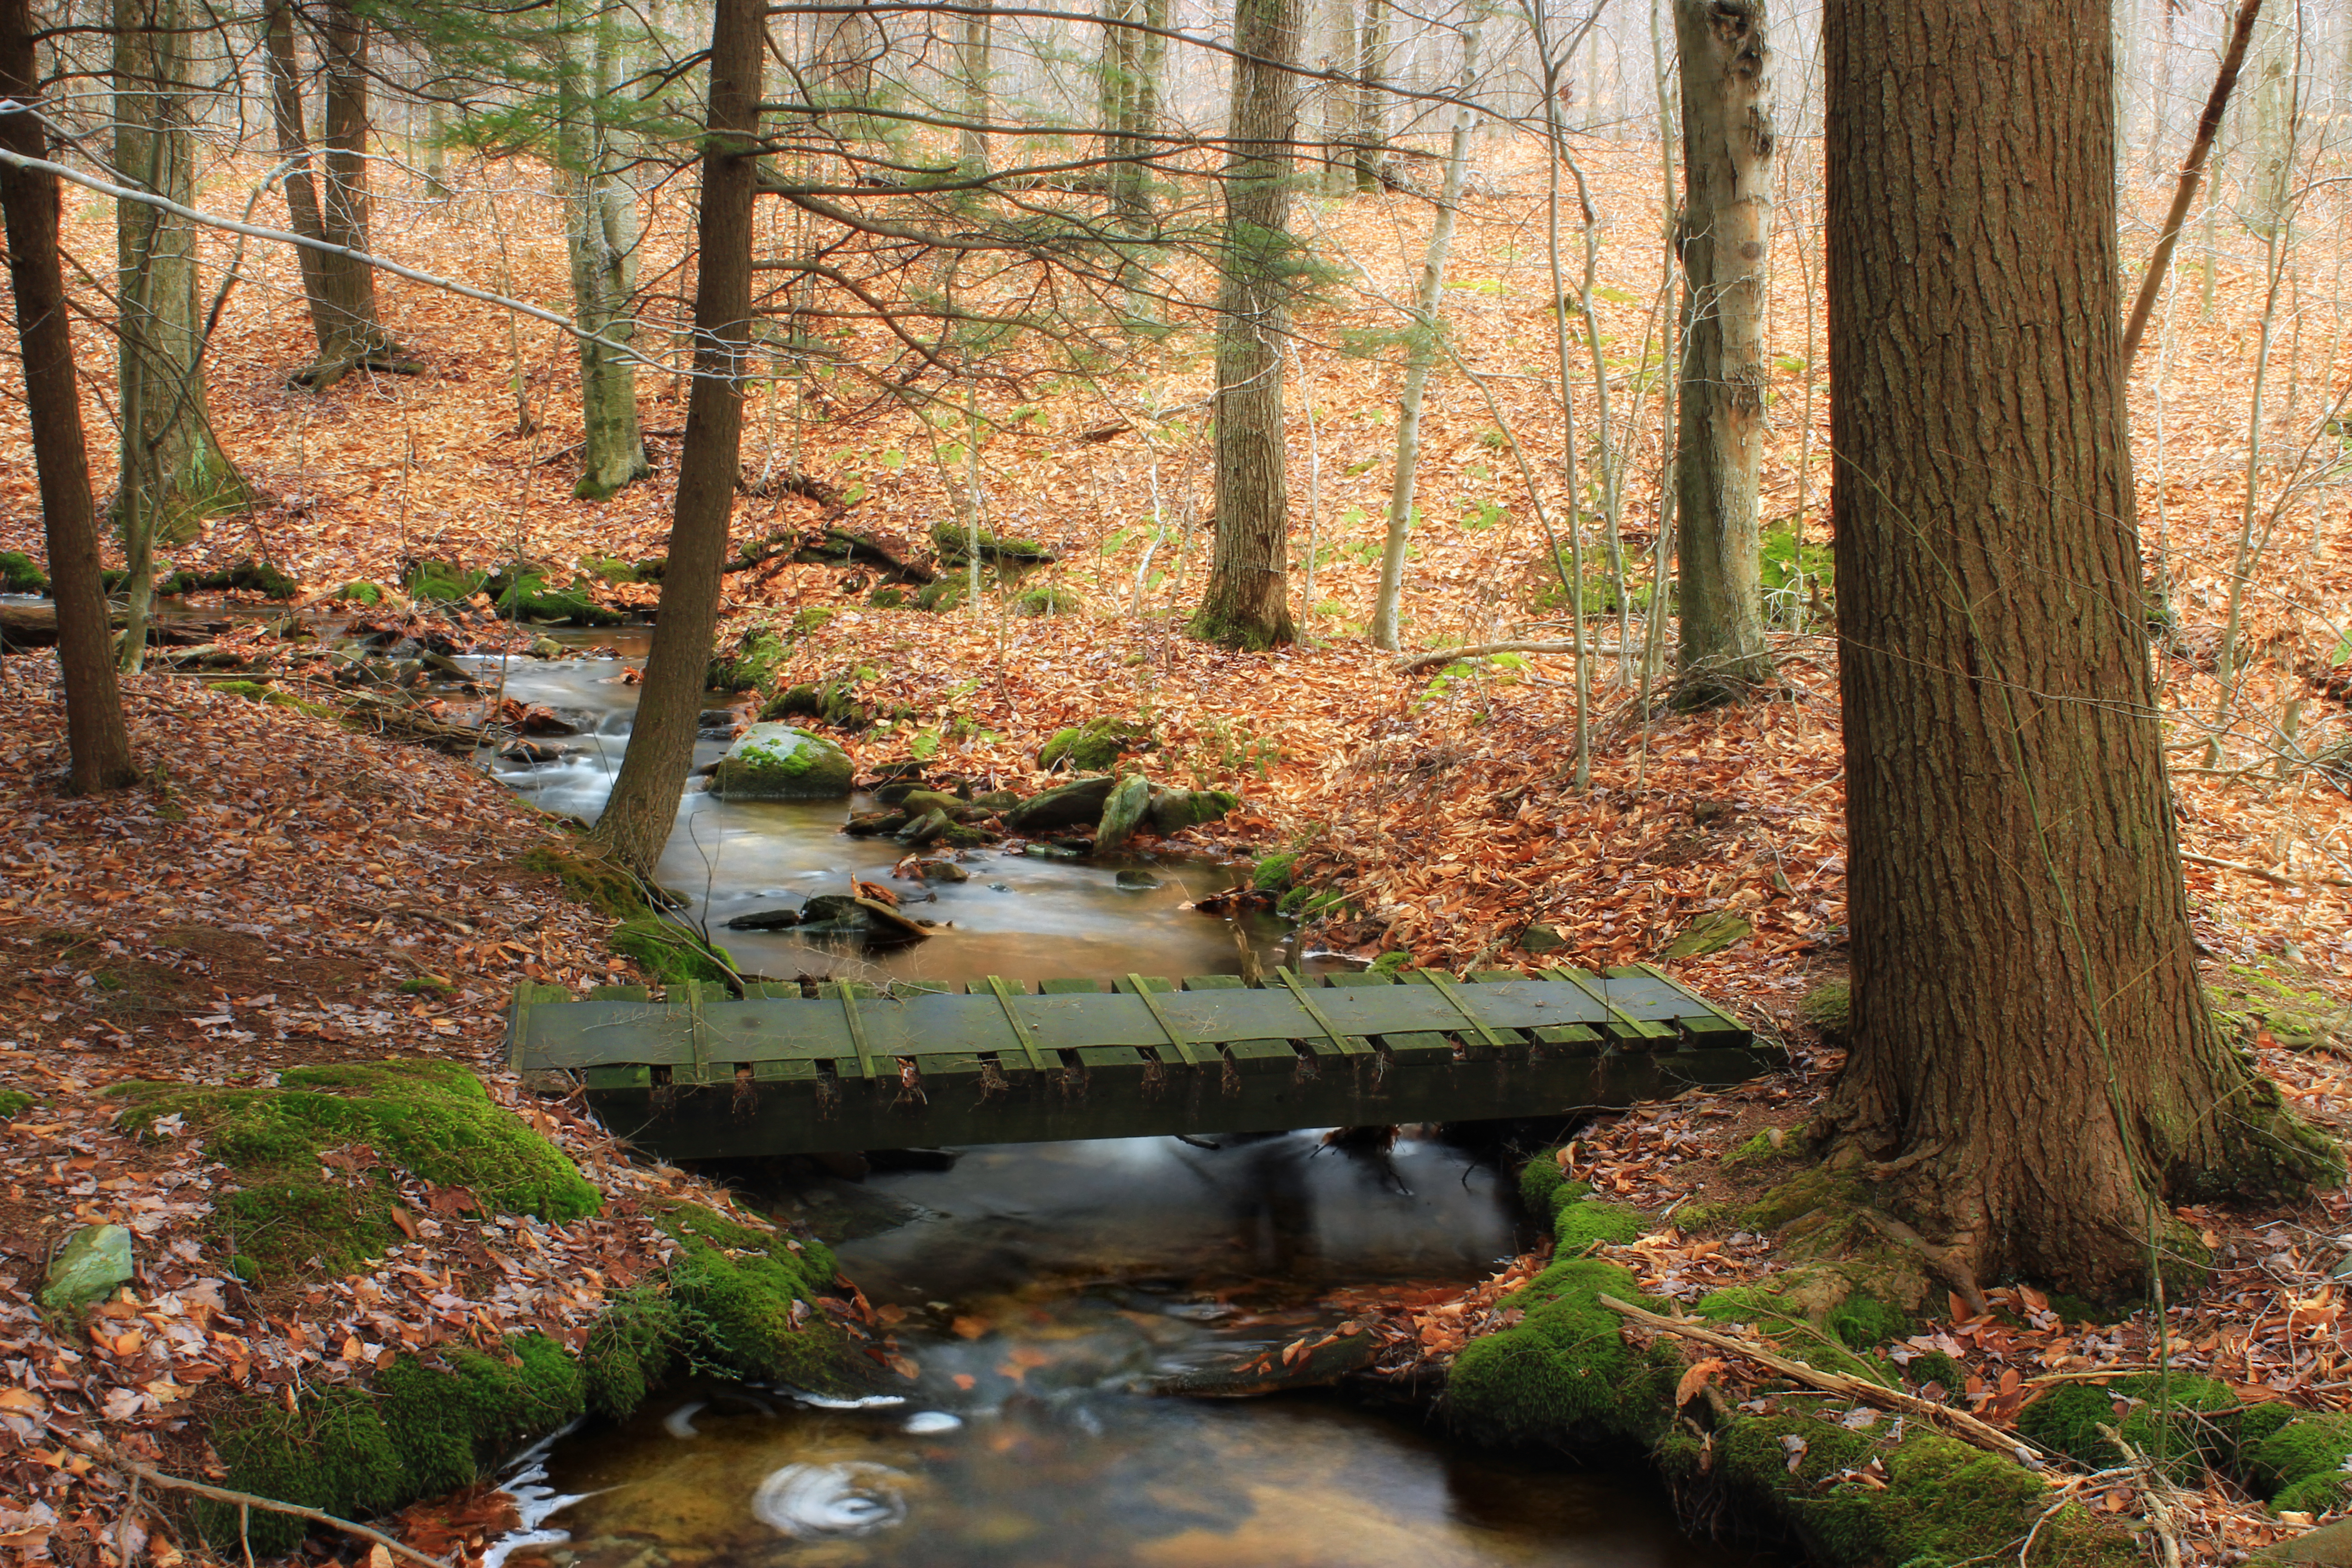
tree, nature, forest, creek, wilderness, winter, hiking, trail, bridge, leaf, river, pond, stream, autumn, garden, season, trees, creativecommons, riparian, wetland, footbridge, understory, ravine, pennsylvania, endlessmountains, loyalsockstateforest, leaflitter, sullivancounty, fernrocknaturetrail, eastbranchketchumrun, plankbridge, woodland, ecosystem, watercourse